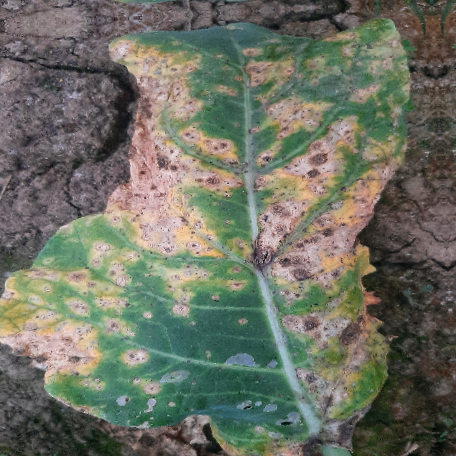
Label: Downy Mildew